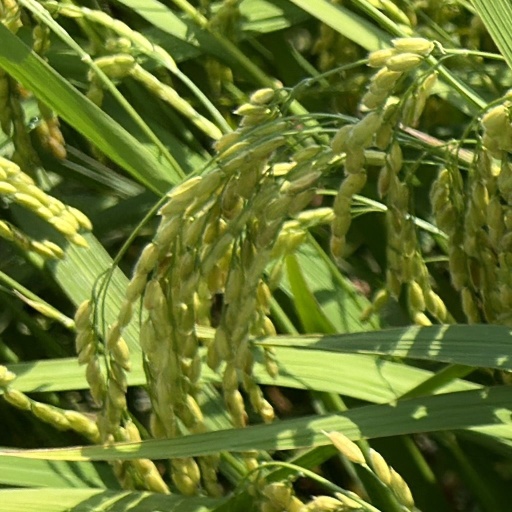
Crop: rice